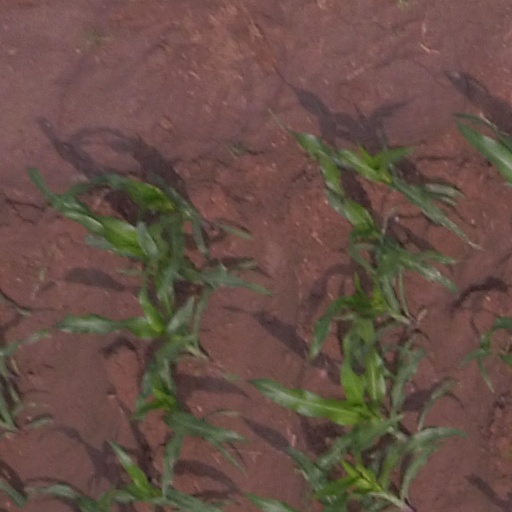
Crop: maize; corn